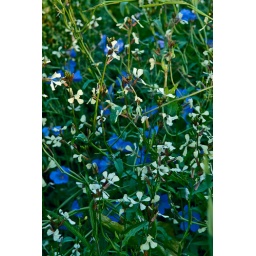
Florishing Ricola, with blue flowers in the background